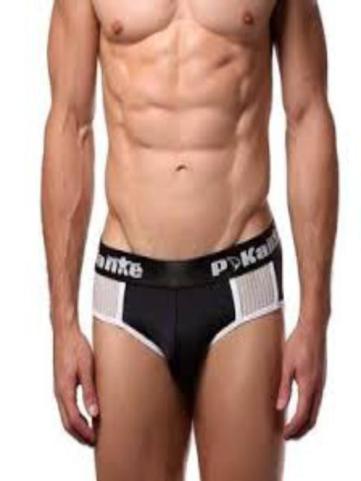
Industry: Clothes